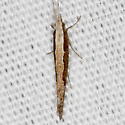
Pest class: diamondback_moth